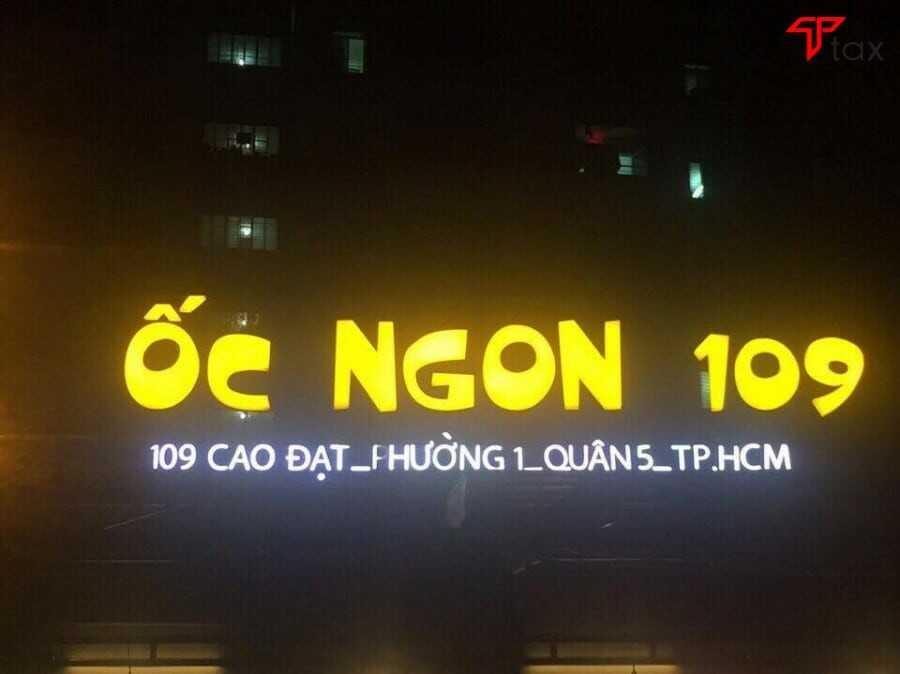
có một tấm bảng tên xuất hiện ở tỏng bức ảnh